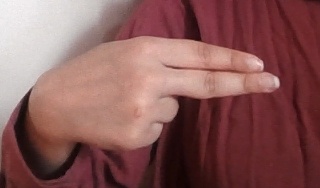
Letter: ain